Yuzuru Hanyu

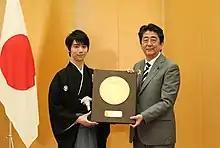
Hanyu receiving the People's Honor Award from then Japanese prime minister Shinzo Abe in 2018

Many sport writers, commentators, and skaters have made the case for Hanyu as the greatest skater in history, particularly after his second Olympic victory, for his well-rounded skills, longevity at the top in a highly competitive field, and ability to deliver under pressure. His decision to attempt the quadruple Axel at the 2022 Winter Olympics instead of taking a conservative option was seen to have strengthened his status.